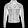
Label: Coat